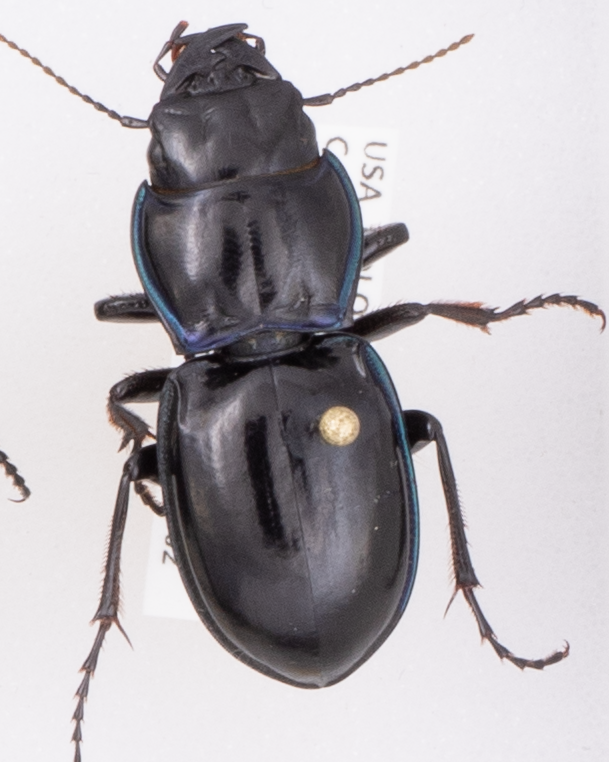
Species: Pasimachus elongatus
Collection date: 2018-08-02
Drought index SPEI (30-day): -0.718
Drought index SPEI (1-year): -0.276
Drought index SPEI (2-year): -0.588